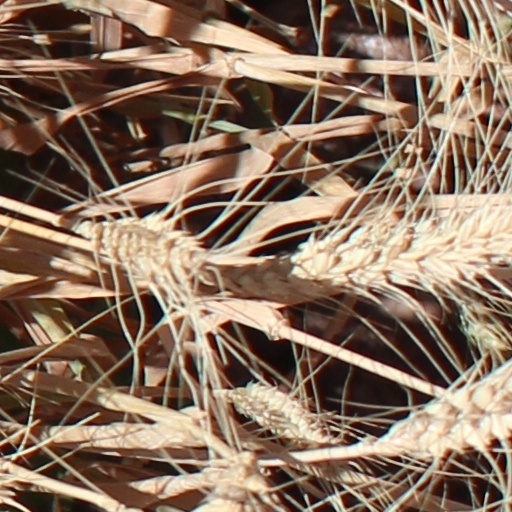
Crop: wheat